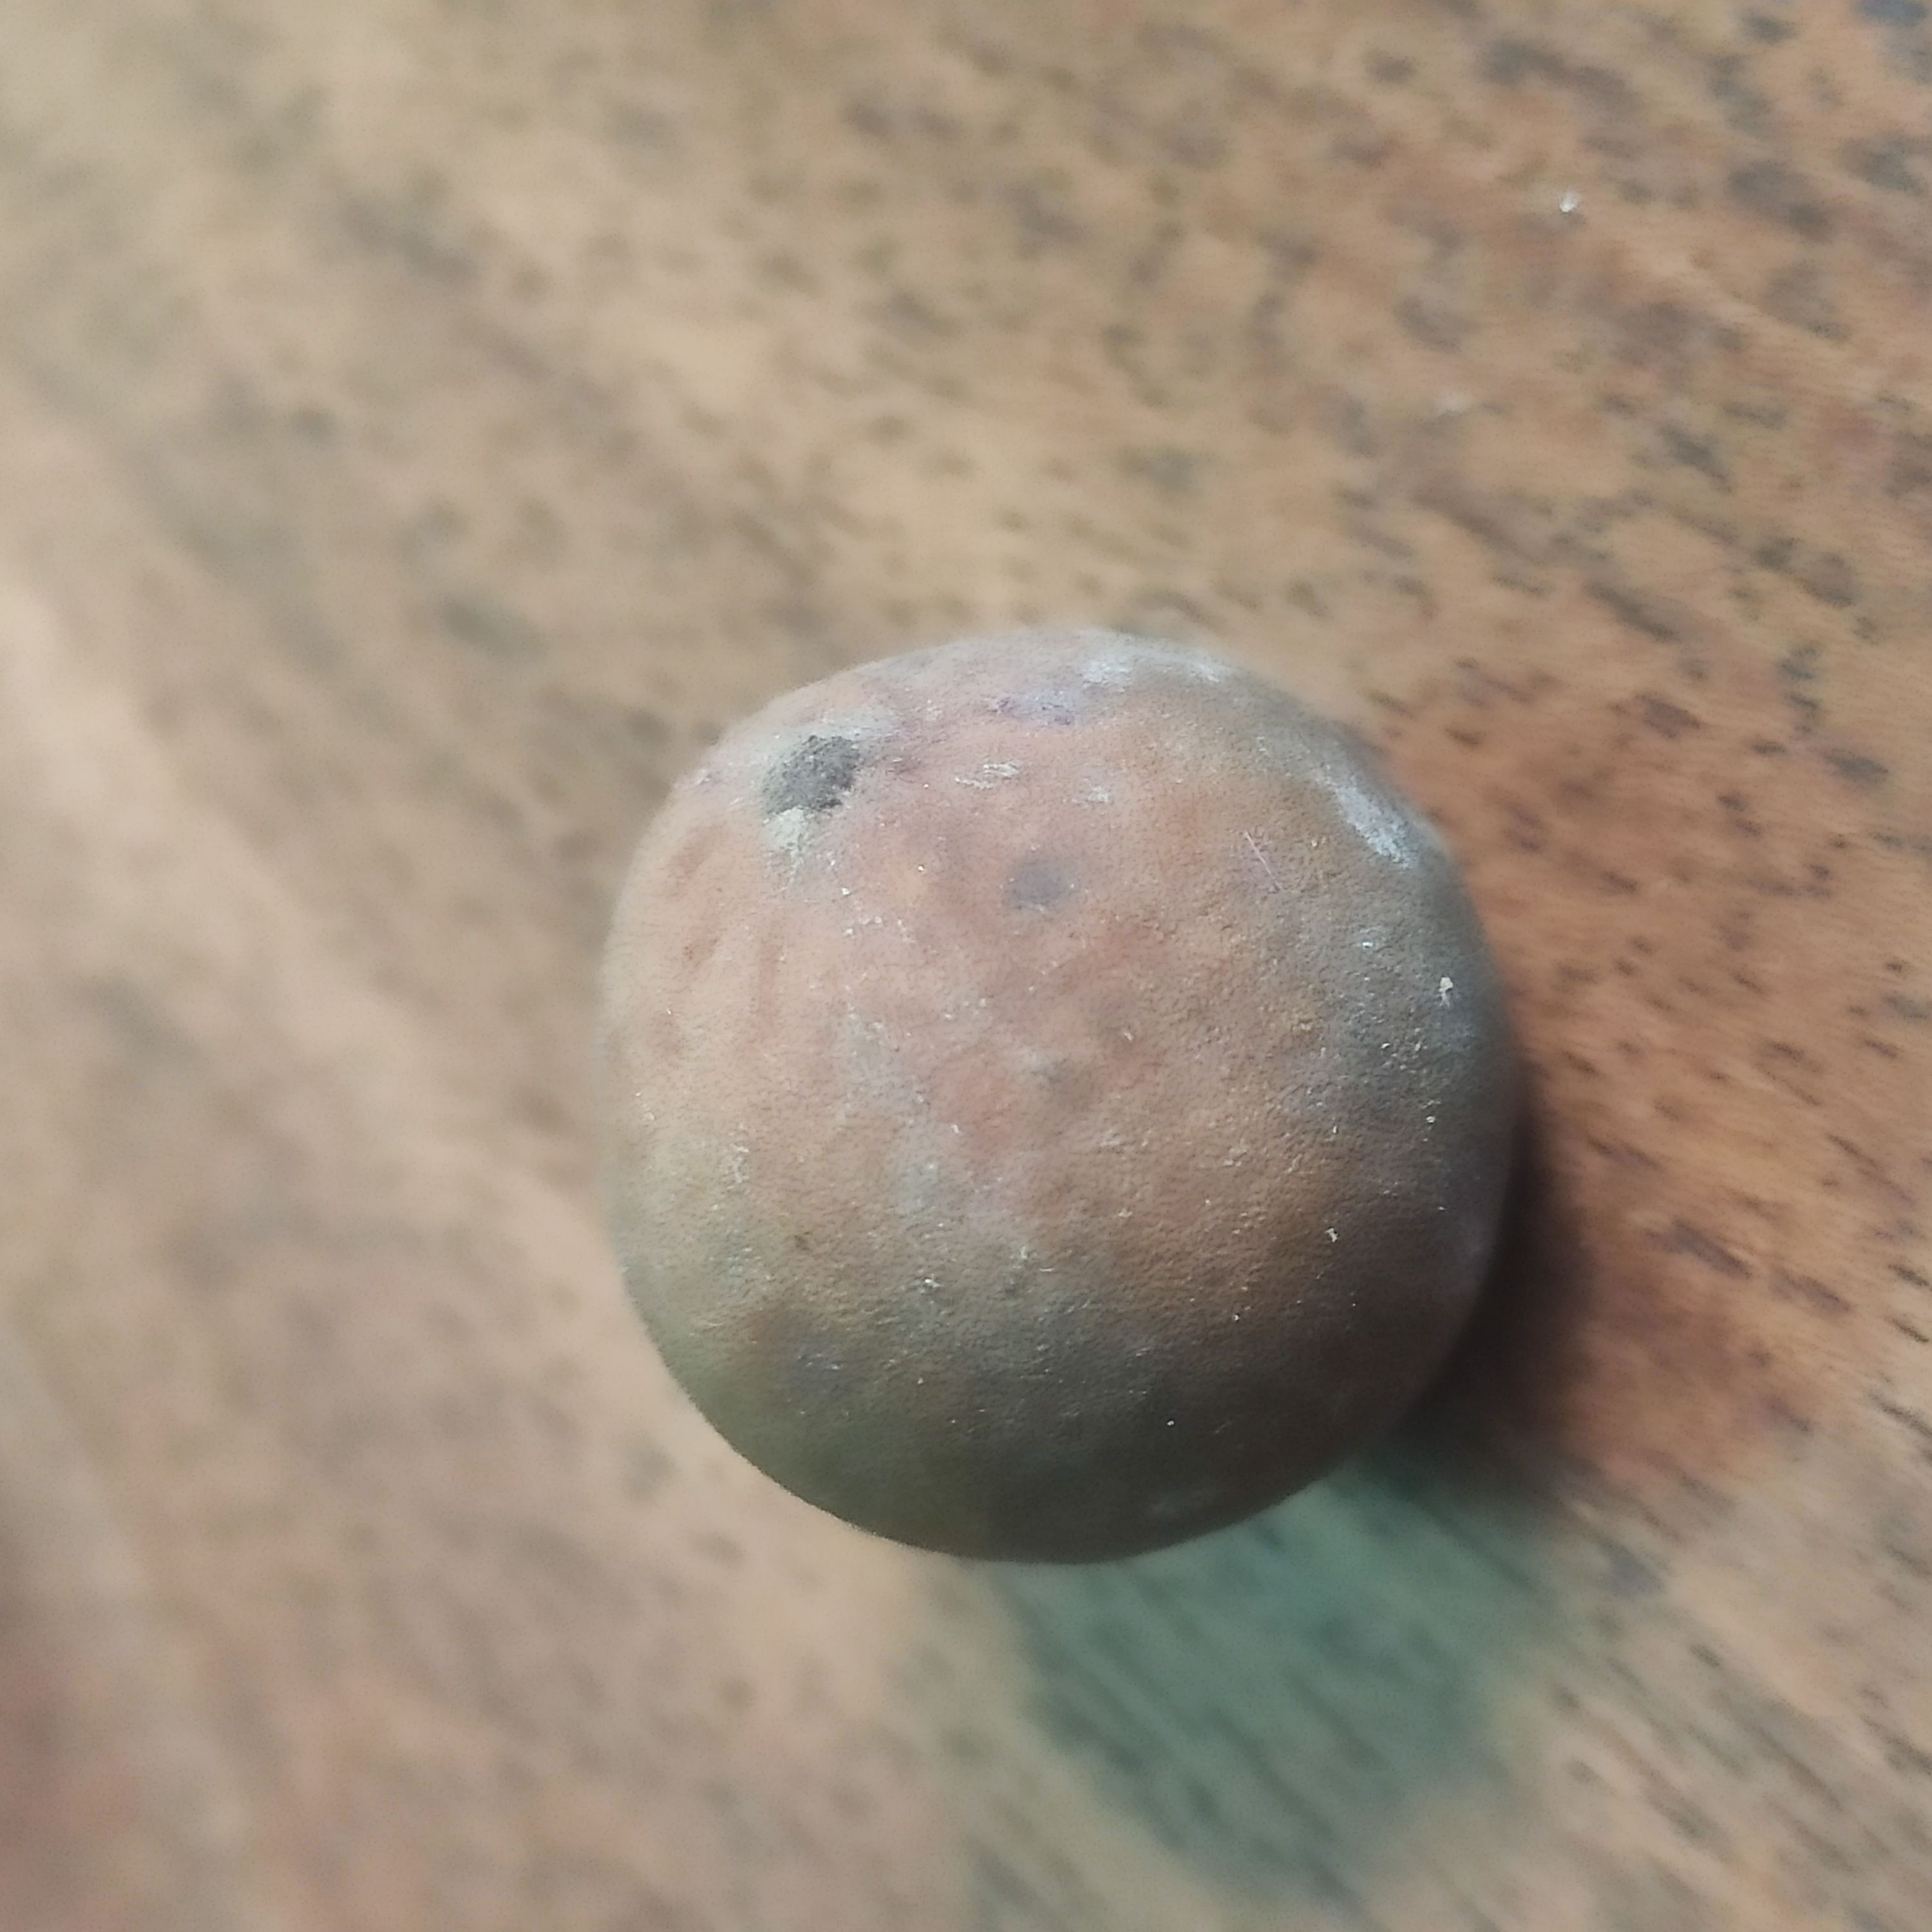
Fruit: burmese-grape
Grade: 3rd-grade